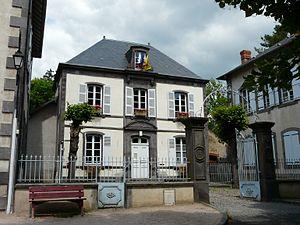
La mairie de Saint-Saturnin, Puy-de-Dôme, France.
Saint-Saturnin est une commune française, située dans le département du Puy-de-Dôme, en région d'Auvergne-Rhône-Alpes. Elle fait partie de l'aire urbaine de Clermont-Ferrand.